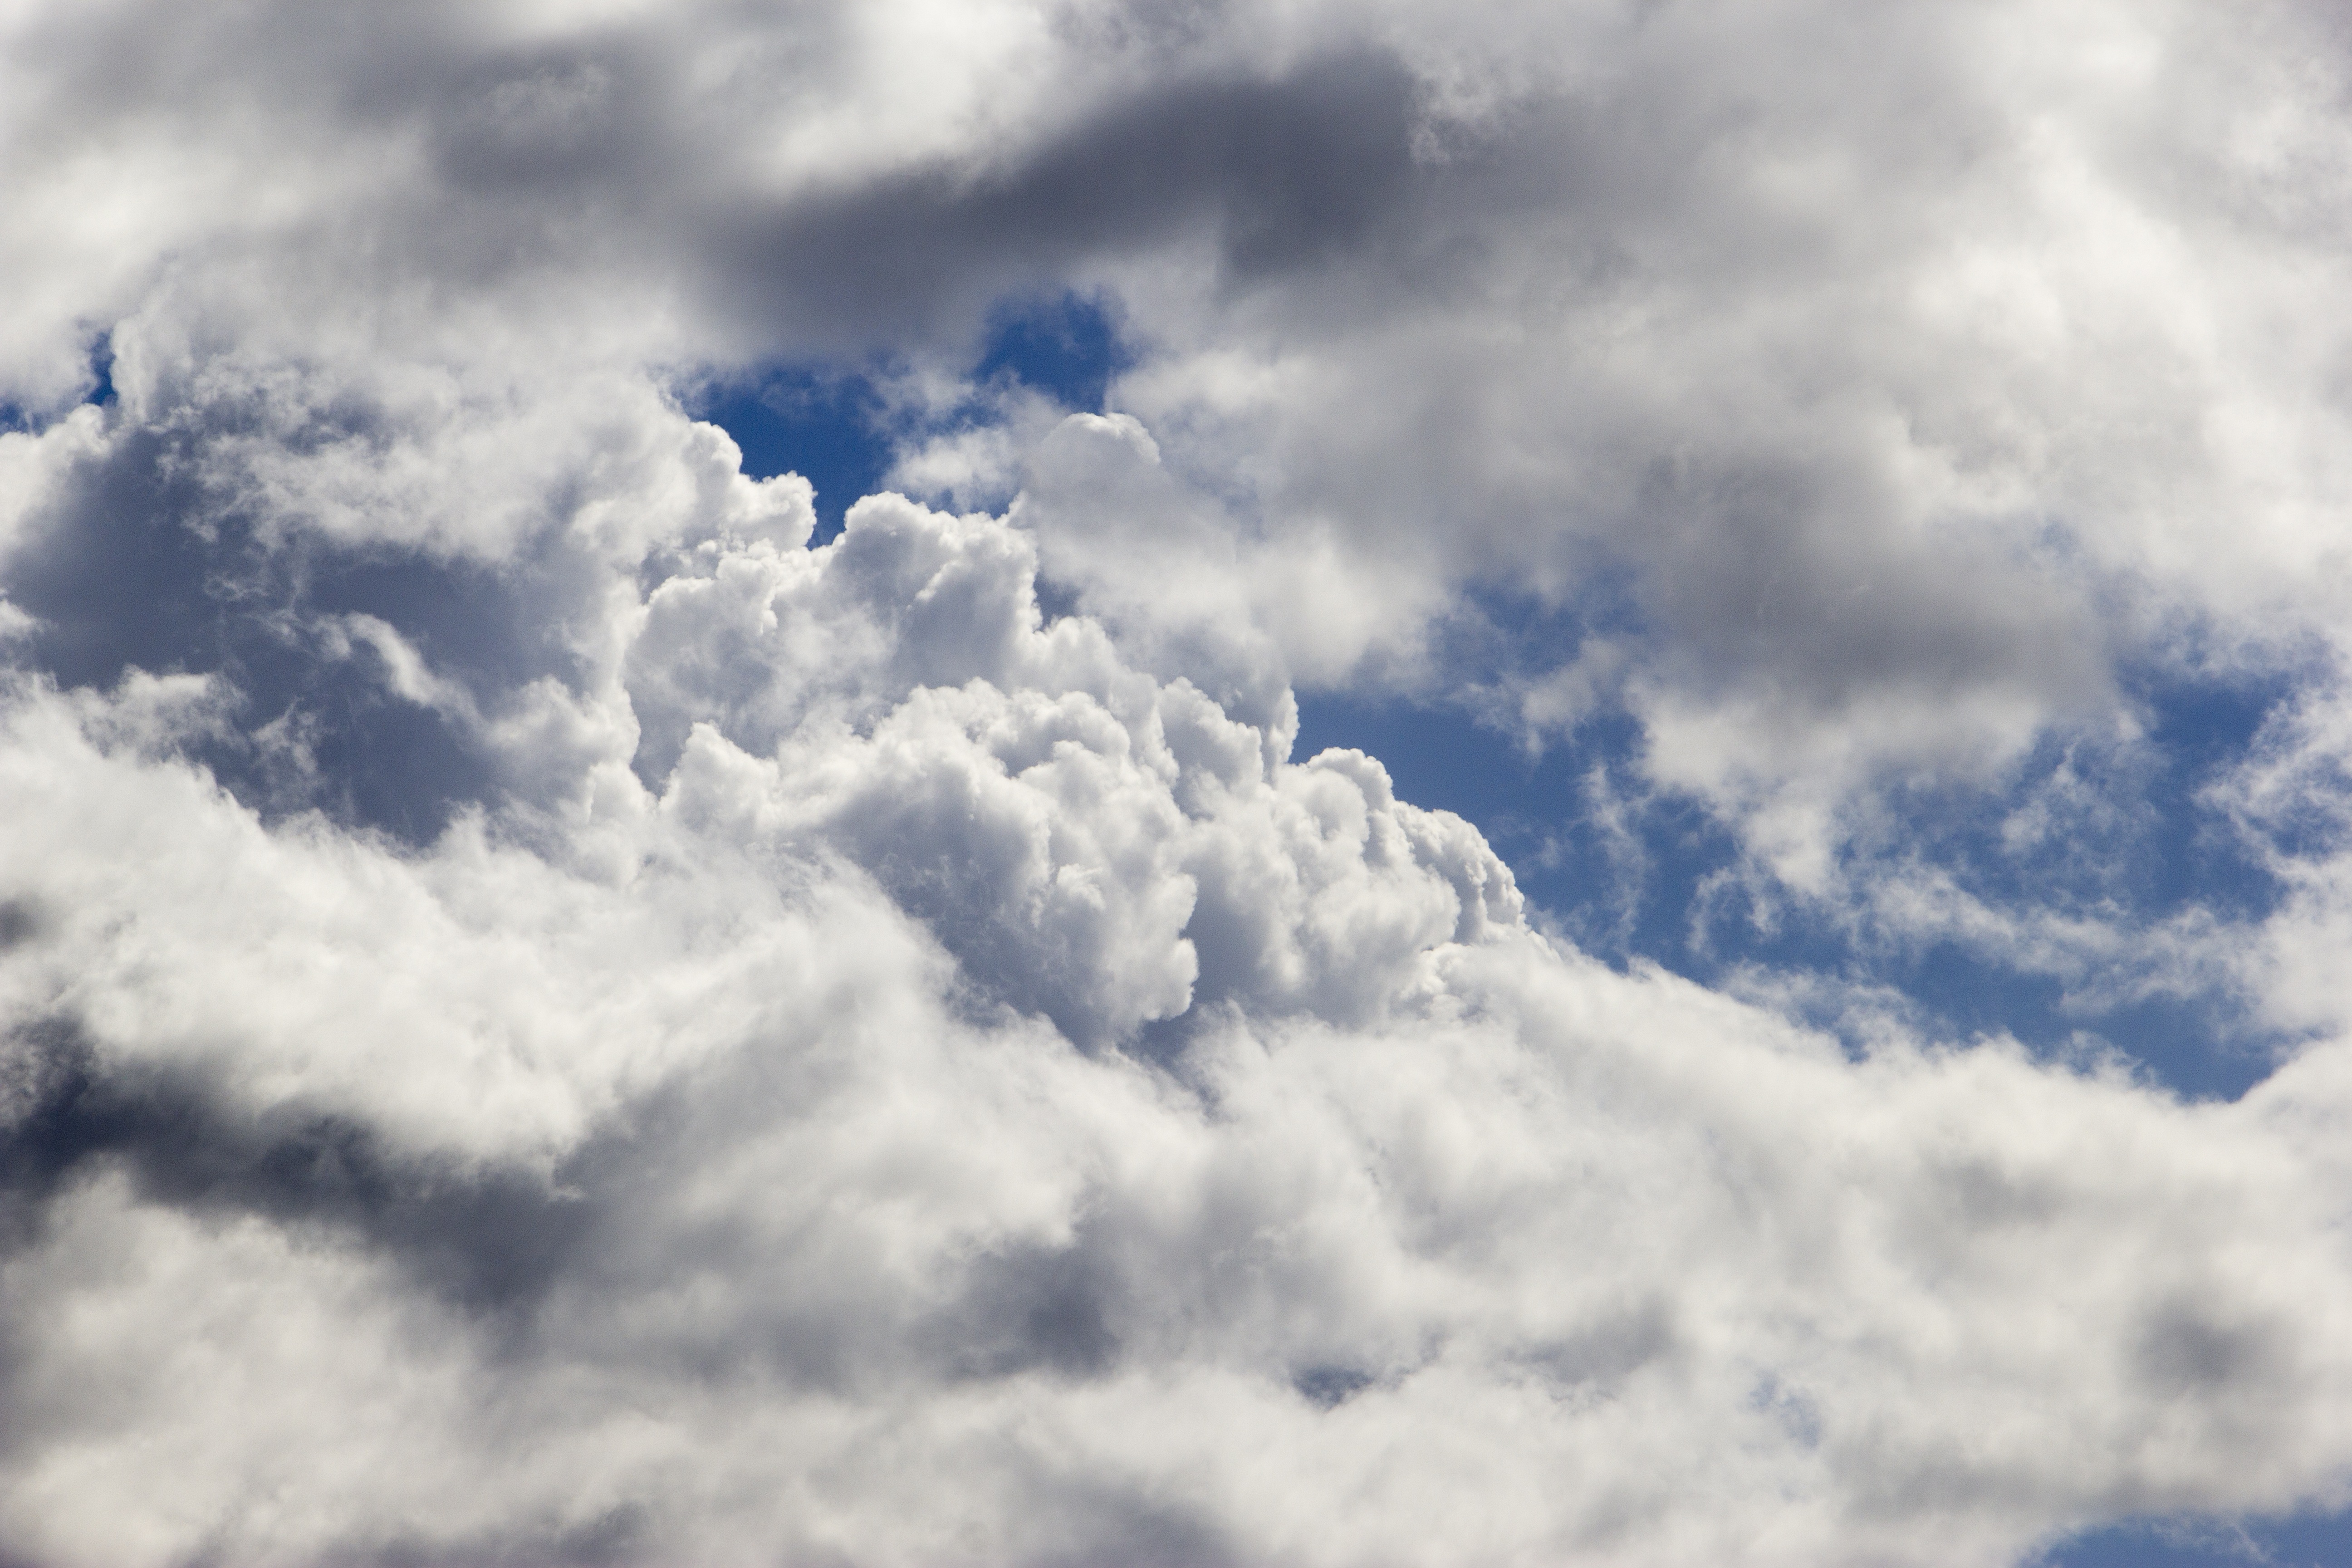
nature, cloud, sky, sunset, white, field, countryside, sunlight, cloudy, air, rain, atmosphere, country, summer, daytime, environment, rural, spring, high, farming, fluffy, space, weather, cumulus, calm, overcast, blue, season, thunder, outdoors, sunny, skies, clouds, puffy, bright, meteorology, meteorological phenomenon, plenty, atmosphere of earth